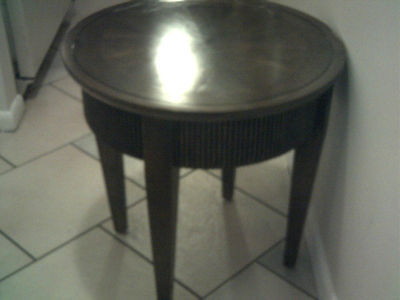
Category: table